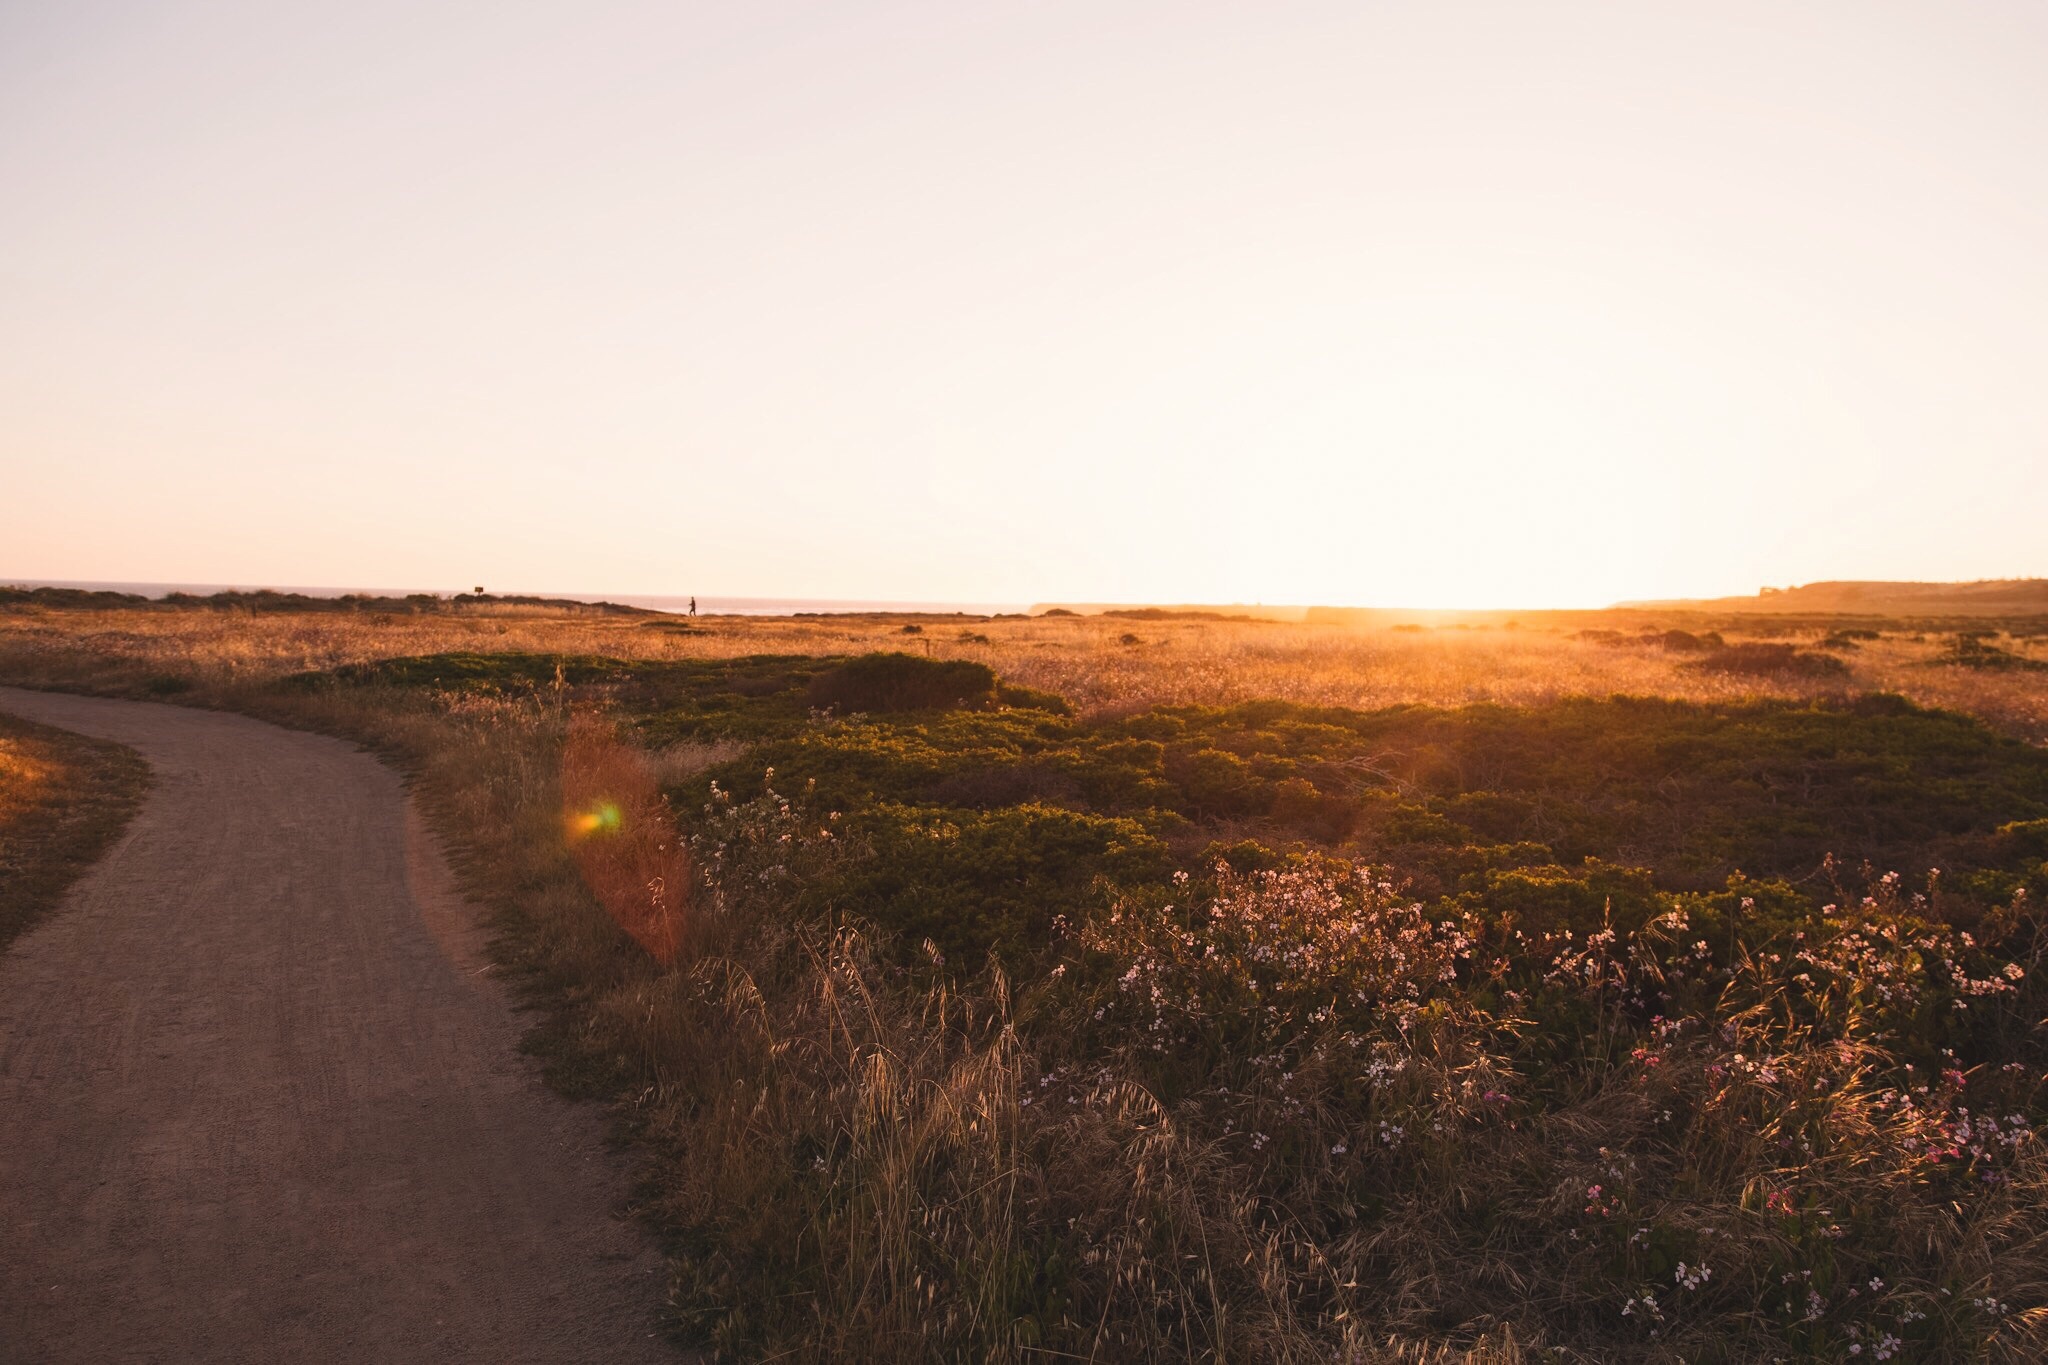
landscape, sea, coast, nature, grass, horizon, wilderness, mountain, sky, sun, sunrise, sunset, road, field, prairie, countryside, sunlight, morning, hill, desert, dawn, dusk, evening, rural, soil, terrain, plain, plants, plateau, habitat, natural environment, geographical feature, atmospheric phenomenon, aeolian landform